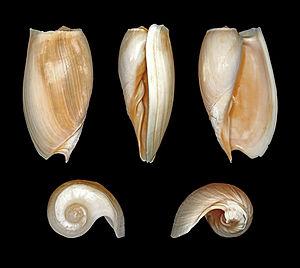
Une coquille de volute trompe de cochon (Cymbium cymbium), un mollusque de la famille des Volutidae, provenant d'Oued Chebeïka, sur la côte marocaine. Longueur 10,5
Cymbium est un genre de mollusques gastéropodes, de la famille des Volutidae.
La volute trompe de cochon est le nom vernaculaire d'un coquillage, dénommé aussi yet en wolof. Le nom scientifique du mollusque est Cymbium cymbium.